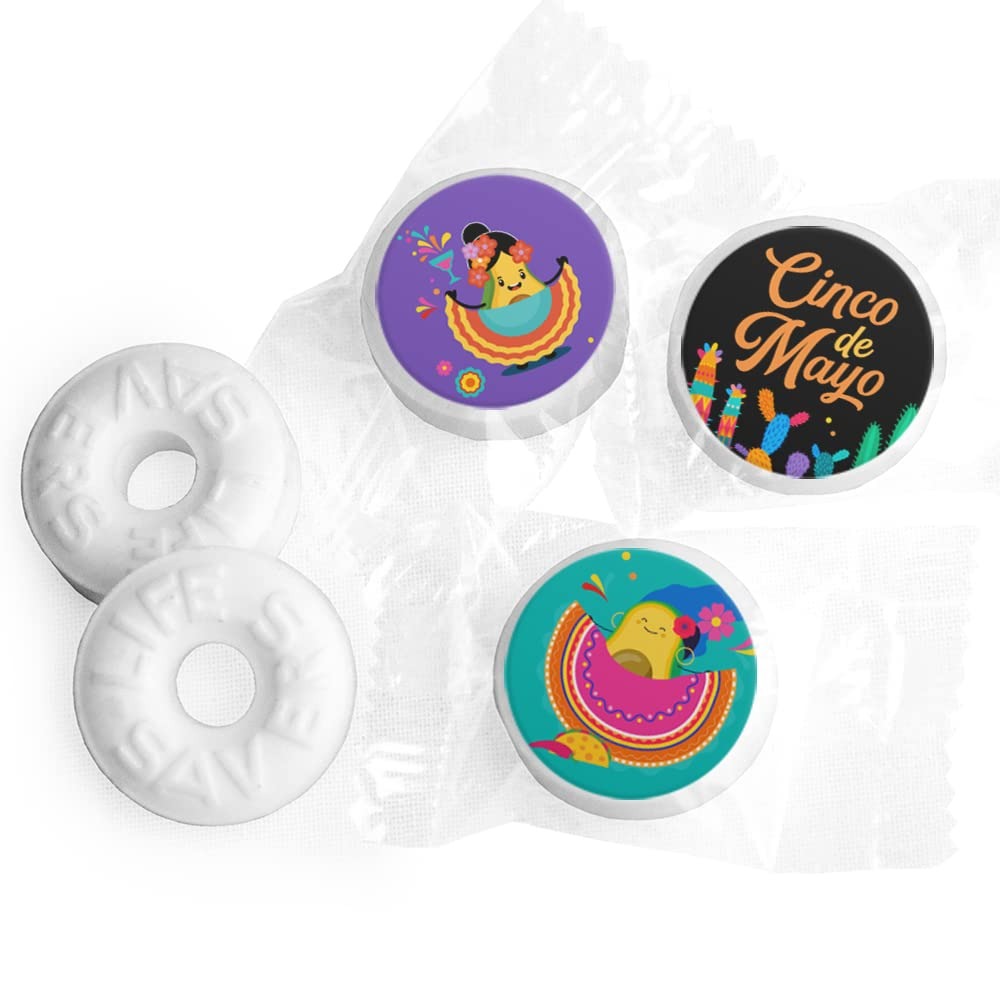
Item Name: 335ct Cinco De Mayo Party Favors LifeSavers Mints (Approx. 335 pcs) - Assembly Required
Bullet Point 1: Assembly Required: Your Stickers Will Not Come Attached To The Mints.
Bullet Point 2: Mints: This Bundle Includes Approximately 335 Individually Wrapped Pep-O-Mint Lifesavers Mints (44Oz Bag)
Bullet Point 3: Sticker Size: 3/4" Circle. 3 Sheets Of 3/4" Stickers (324 Stickers); Assortment Of All Three Designs Pictured
Bullet Point 4: Delicious Refreshing Mints, Individually Wrapped For Your Celebration. Great For Your Home, Office Party!
Bullet Point 5: Party Guests Will Thank You: Add Your Personal Touch To Your Cinco De Mayo Decorations With Stickered Mints For Your Goodie Bags, Party Gifts Or Candy Buffet.
Product Description: 335ct Cinco De Mayo Candy Party Favors Life Savers Mints (Approx. 335 pcs)
Value: 335.0
Unit: Count

Price: 49.99